Barons' Crusade

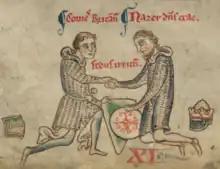
Matthew Paris's illustration of the treaty between Peter and Dawud

After the crusaders' setback at Gaza and the loss of Jerusalem, a civil war within the Muslim Ayyubid dynasty began to create a fortunate environment for the Christians. First, there was a promising but ultimately disappointing trip to Tripoli. The emir Al-Muzaffar II Mahmud of Hama wanted to distract his enemy, Al-Mujahid of Homs, so he lured Theobald's crusaders to Pilgrim Mountain outside of Tripoli with empty promises. Nothing happened; after a time as guests of Bohemond V of Antioch, the crusaders had returned to Acre by early May 1240.